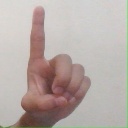
अक्षर: ड